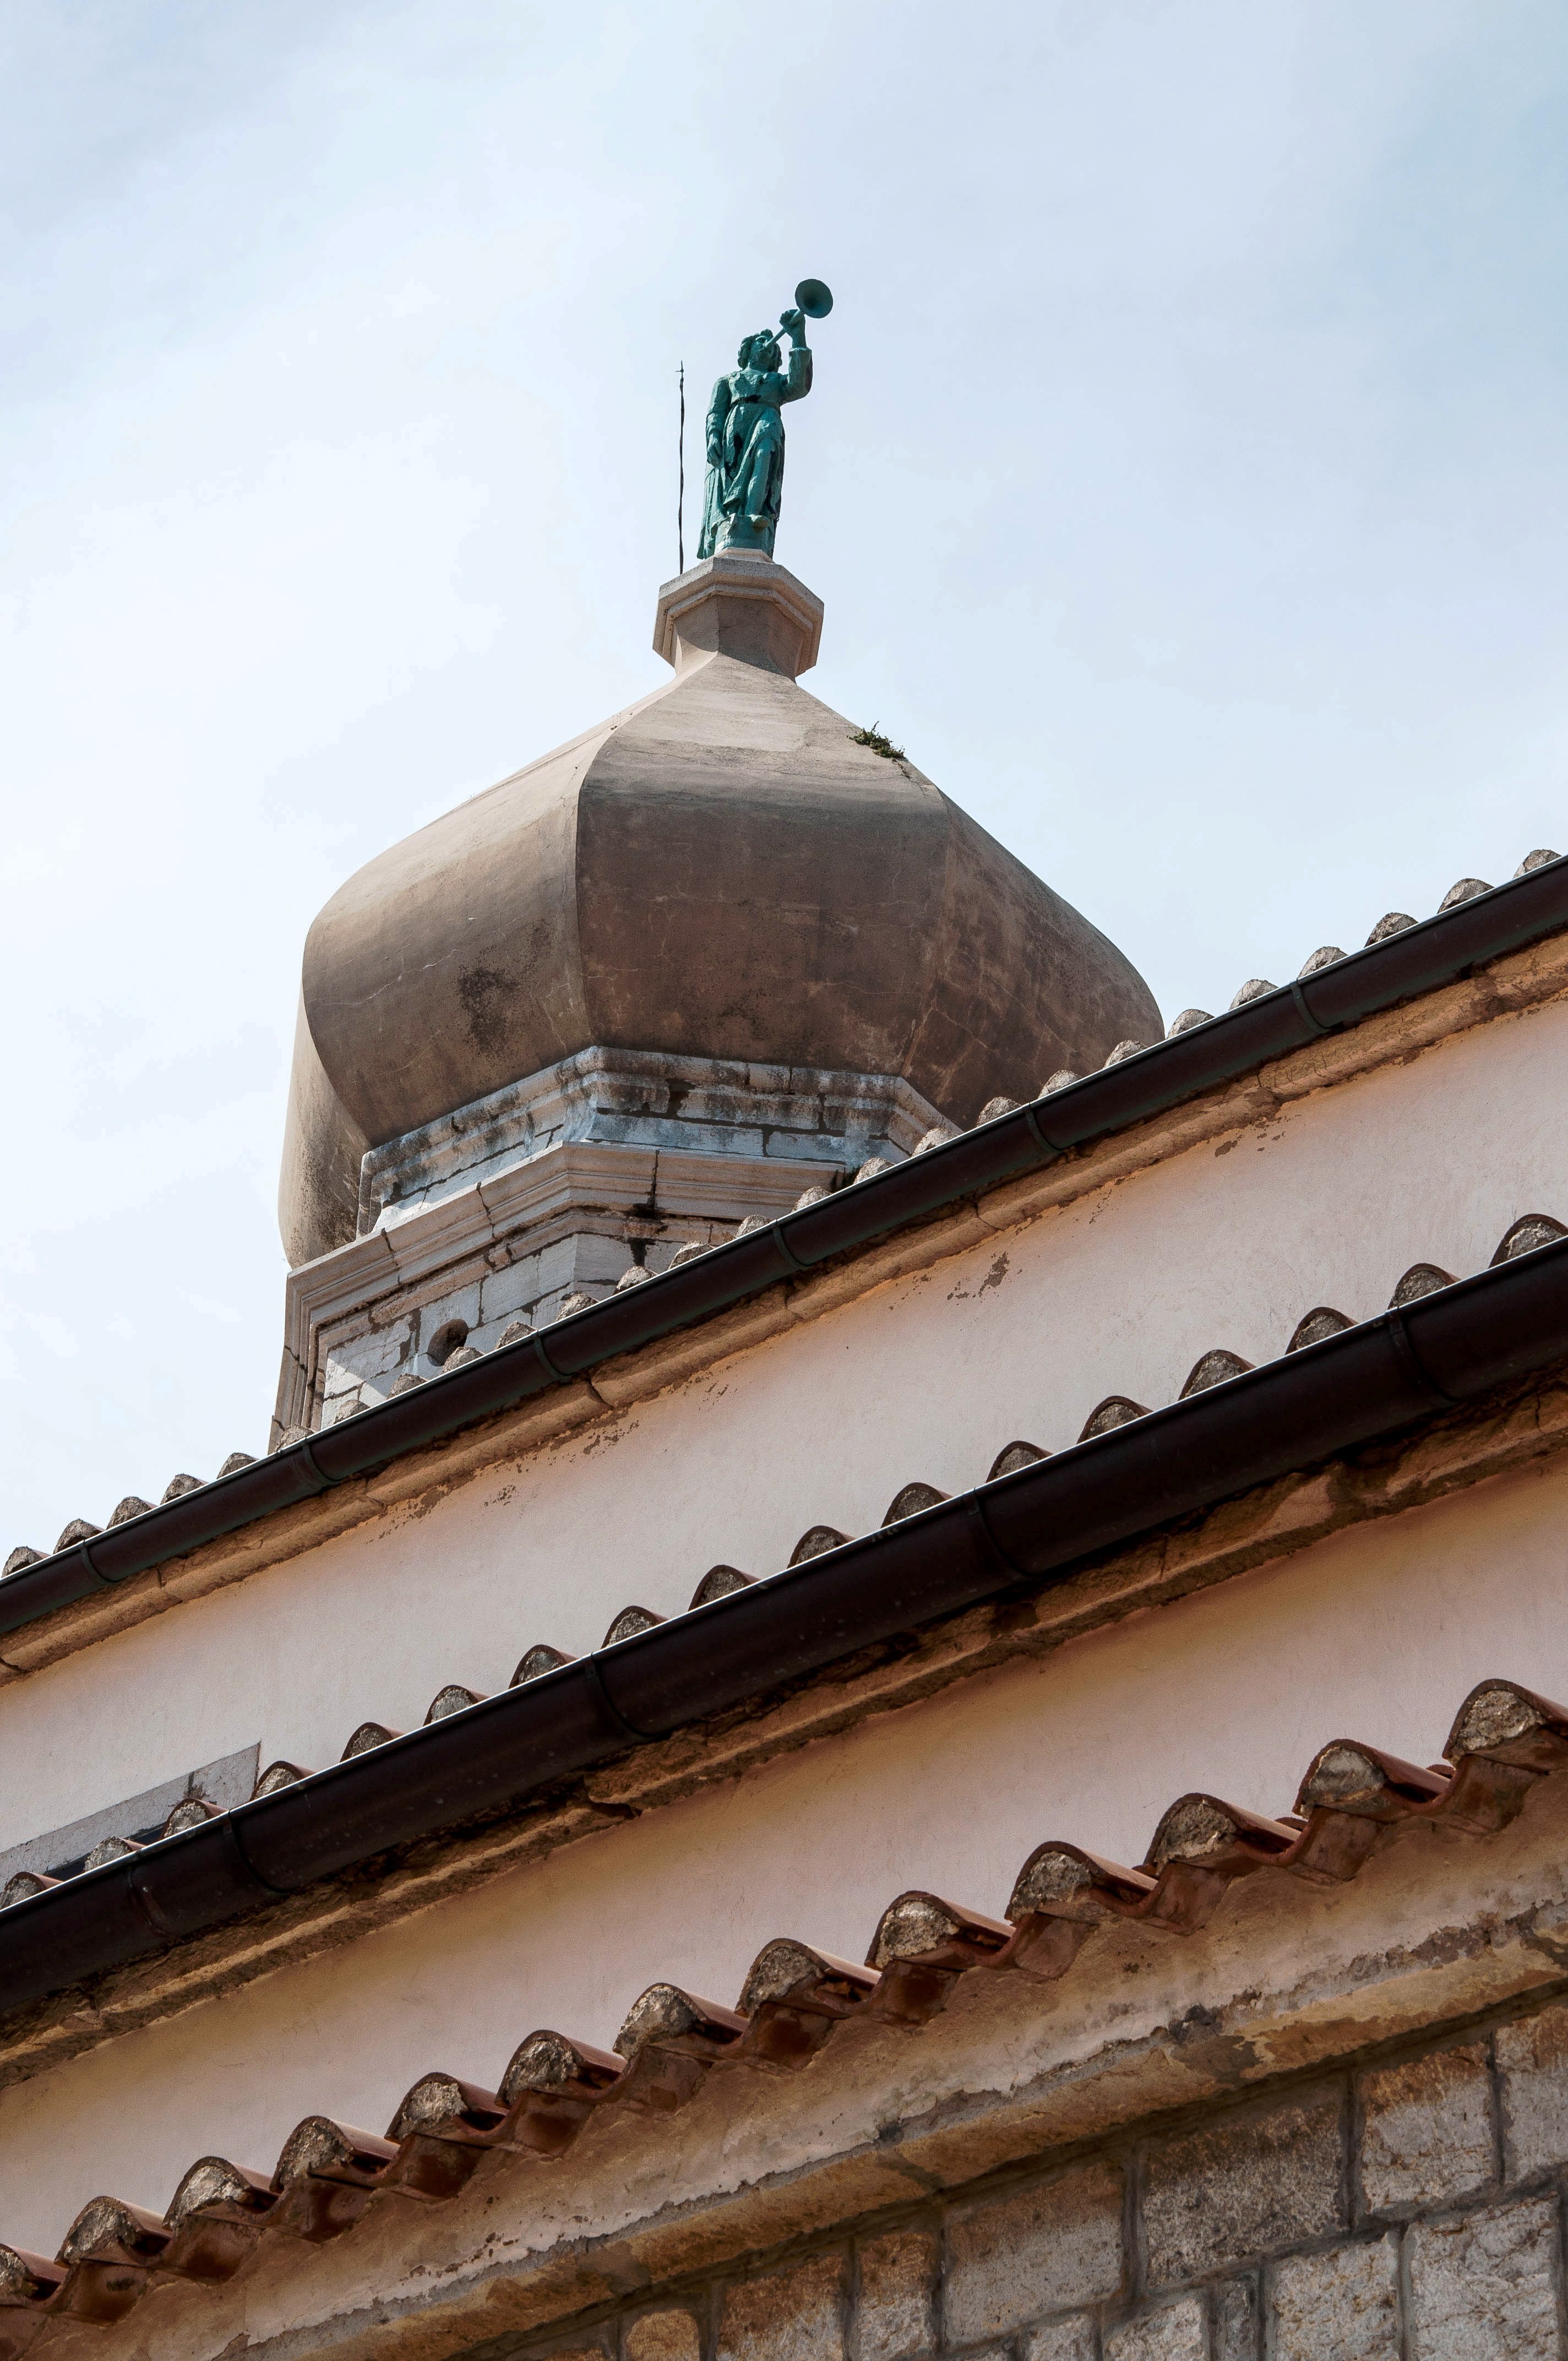
monument, travel, statue, tower, landmark, place of worship, croatia, temple, shape, istria, august, borgo, particular, ancient history